John Gaffney (baseball)

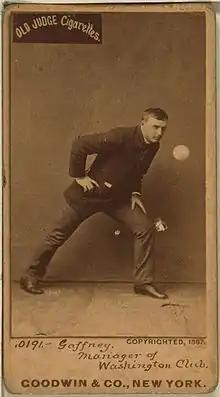
John Gaffney baseball card

John H. Gaffney (June 29, 1855 – August 8, 1913), nicknamed the "King of Umpires" and "Honest John" was an American umpire and manager in Major League Baseball. He was baseball's first great umpire, and played a pioneering role in the use of multiple umpires in baseball games.